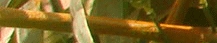
Label: Wheat___Brown_Rust